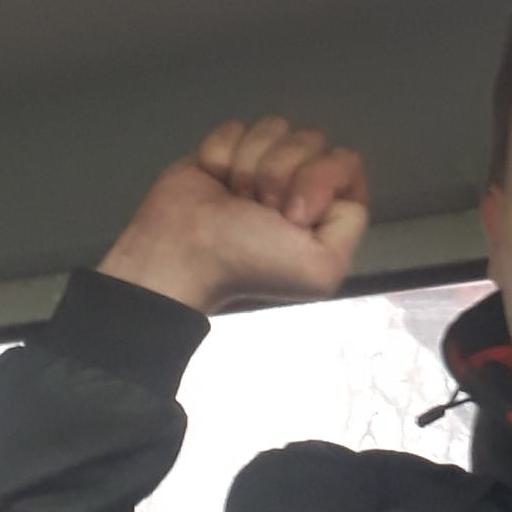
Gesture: fist